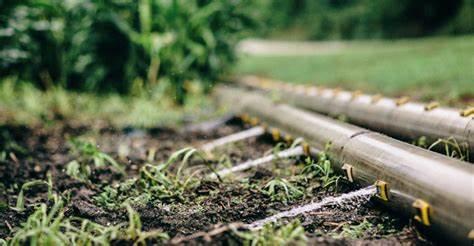
Umwagiliaji wa mafuriko, ambapo maji yanatumiwa kwa wingi kulowesha ardhi. Mirija ya mianzi imewekwa ili kuelekeza maji juu ya udongo wenye nyasi na mimea midogo. Mandhari ya kijani kibichi yanaonekana nyuma, yakionyesha eneo la kilimo.